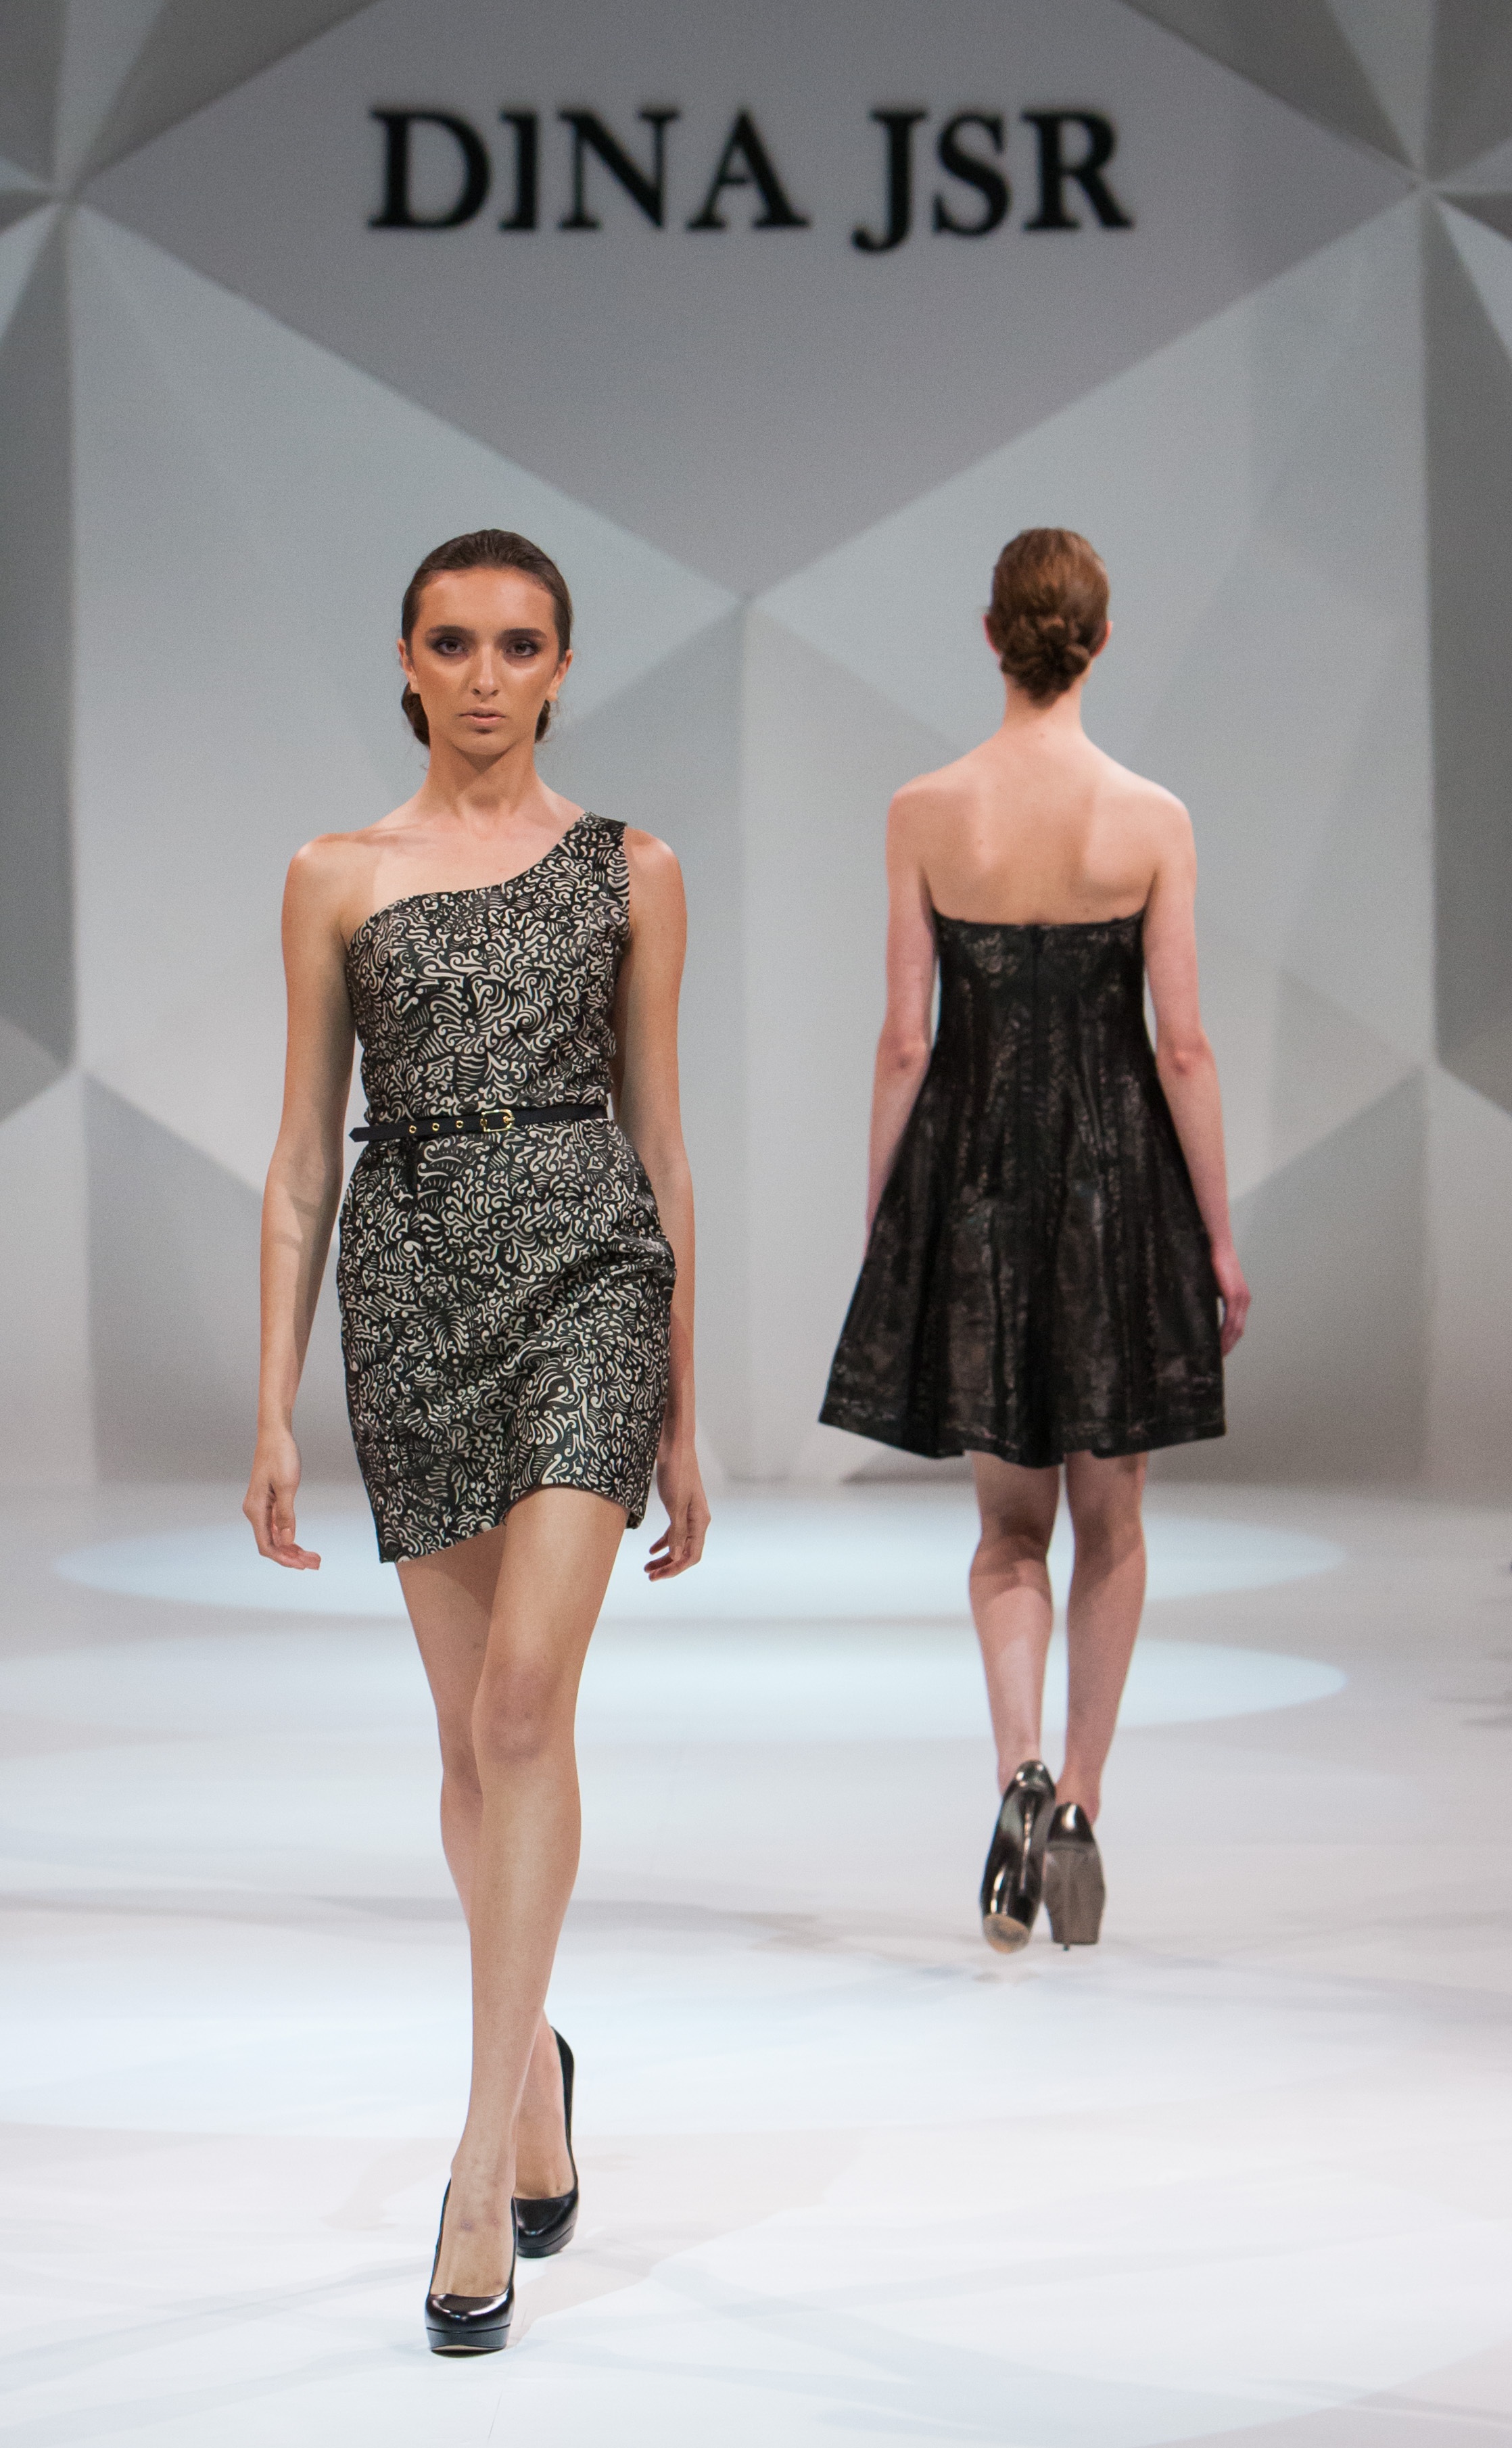
girl, woman, female, model, spring, collection, fashion, clothing, wedding dress, catwalk, designer, dress, design, women, runway, style, elegant, clothes, elegance, wear, gorgeous, stylish, vogue, fashionable, fashion model, fashion design, fashion show, supermodel, bridal clothing